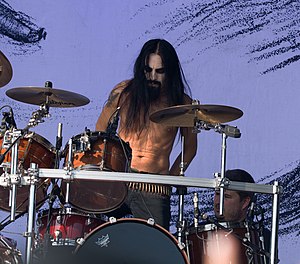
Frost (musiker)
Frost, 2018
Kjetil-Vidar Haraldstad, bedre kendt som Frost, er trommeslager i black metal-grupperne Satyricon og 1349.